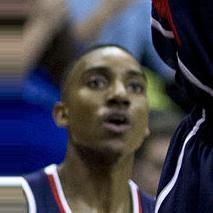
Age: 28